Nacozari de García

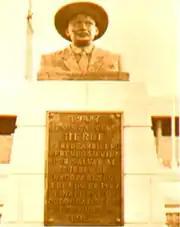
Bust of Jesus García in Nacozari

Nacozari, as it is known today, began with the discovery of mines in 1660. The first settlement was called Nuestra Señora del Rosario de Nacozari and was founded as part of the network of Royal Mines by Jesuit Missionary Gilles de Fiodermon.